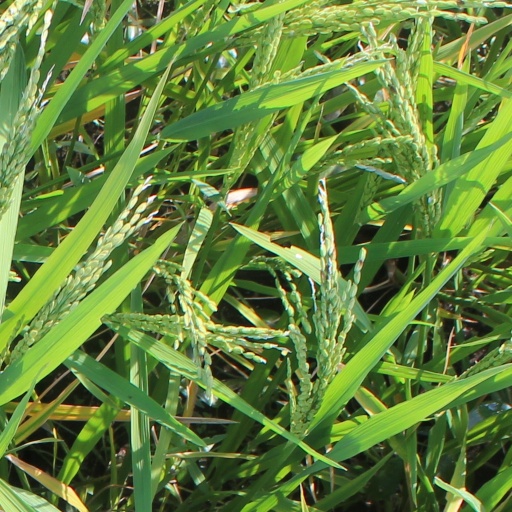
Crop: rice